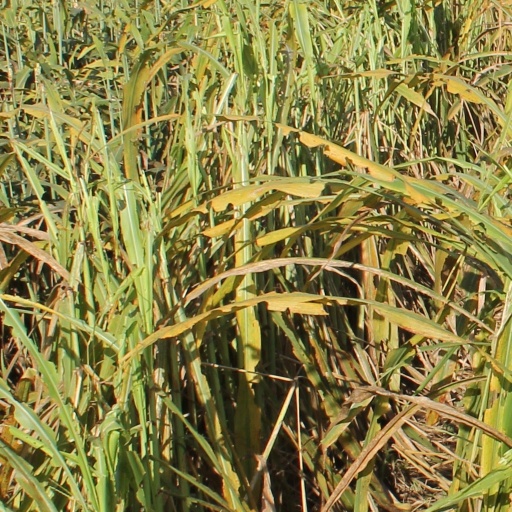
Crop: sorghum